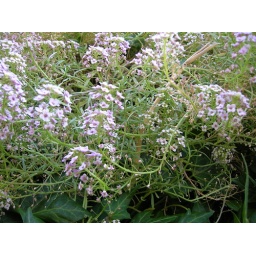
These flowers were among many in the flower box by the entry way to &amp;quot;The Home&amp;quot;